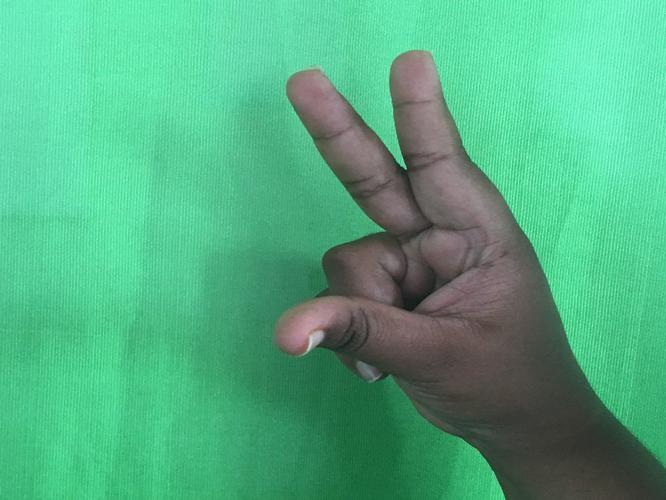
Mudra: Katrimukha
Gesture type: single_hand